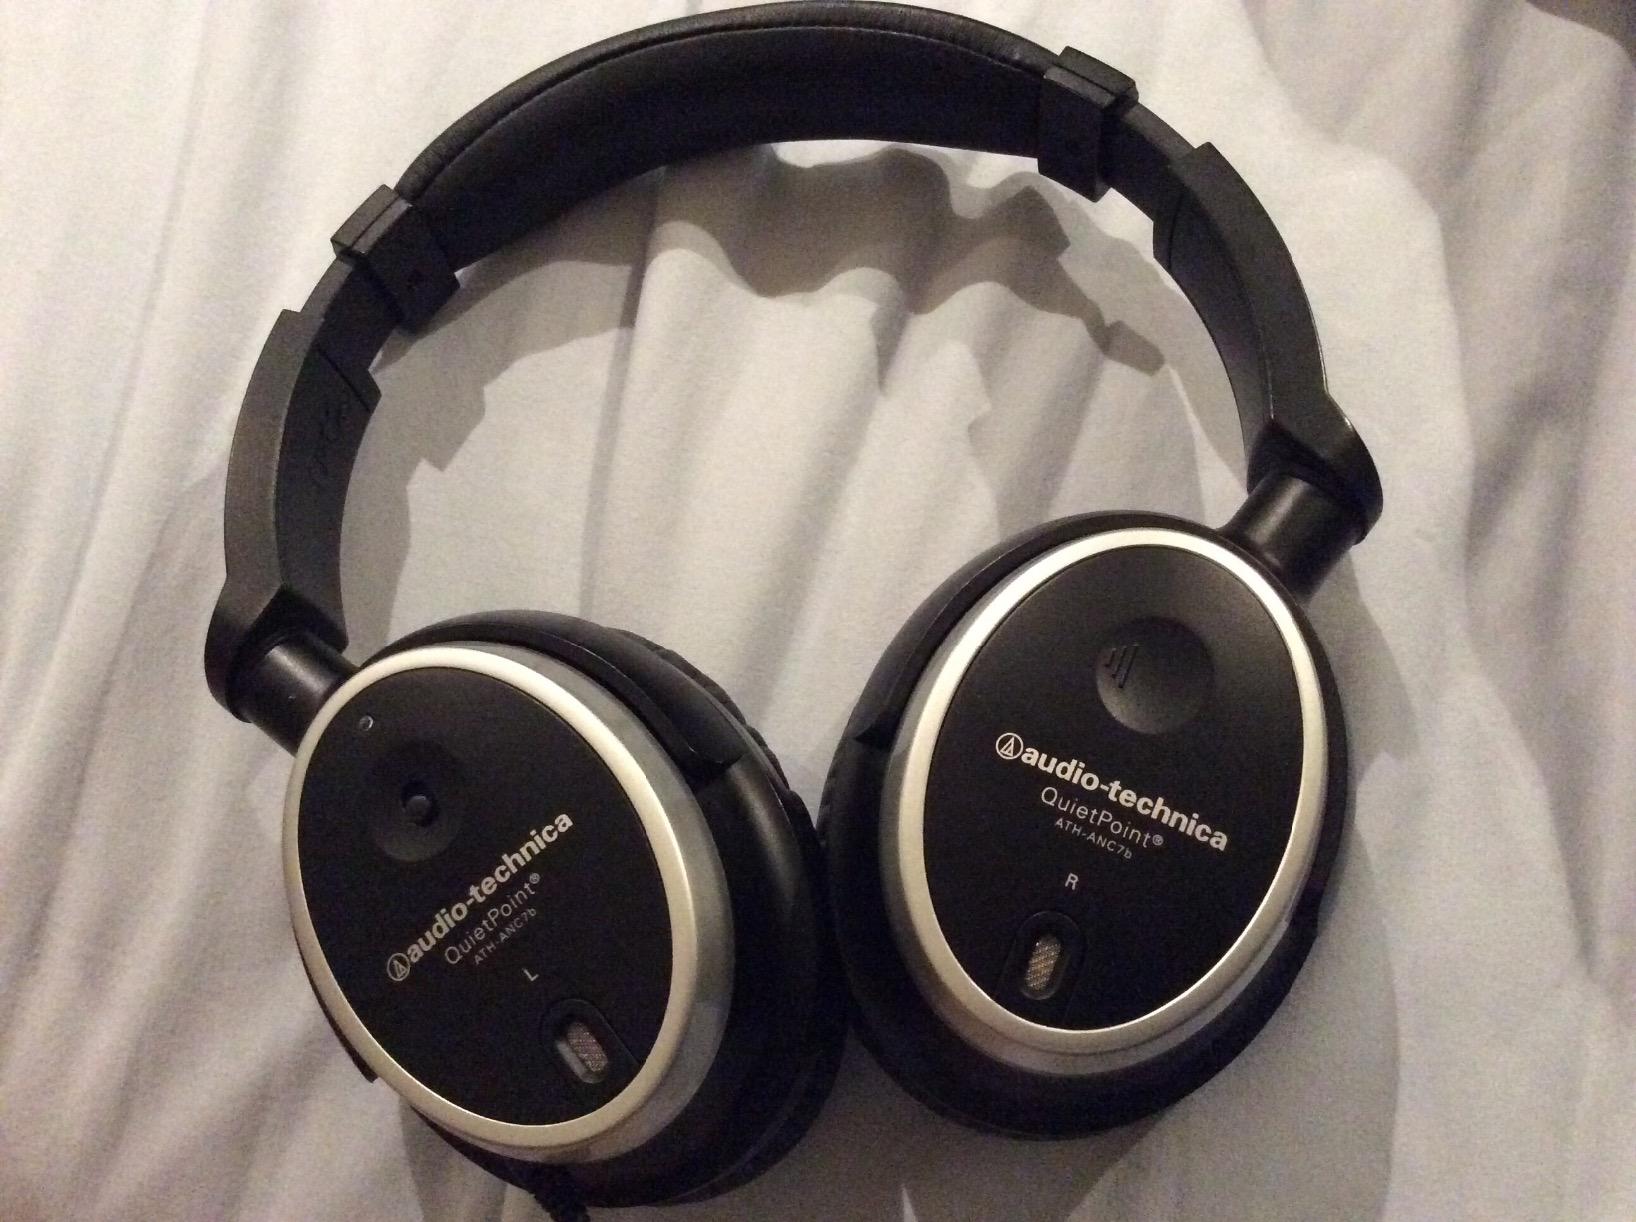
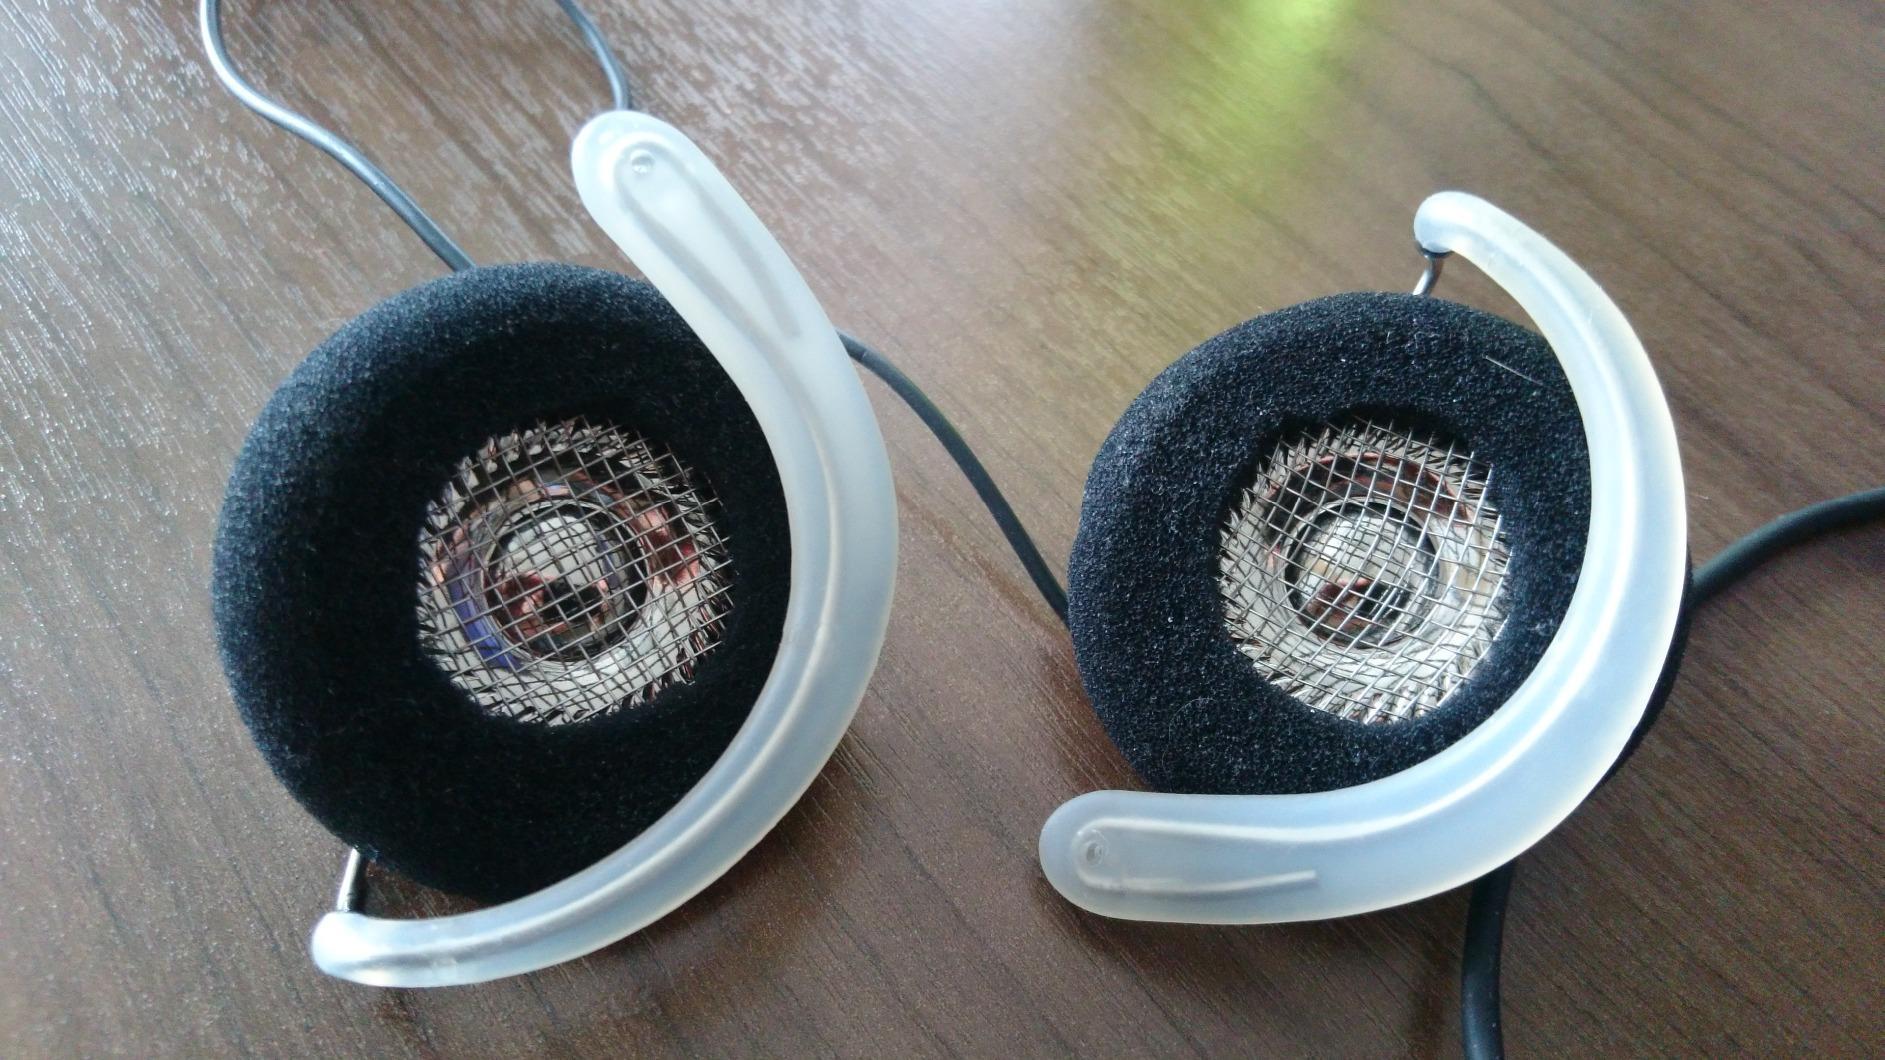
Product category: headphones
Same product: no